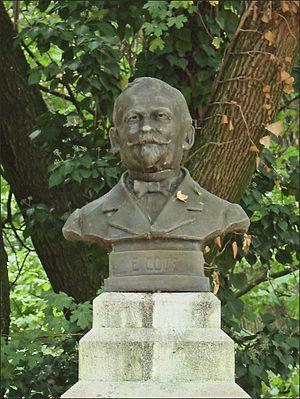
Cet article recense les œuvres dans l'espace public à Nancy, en France.